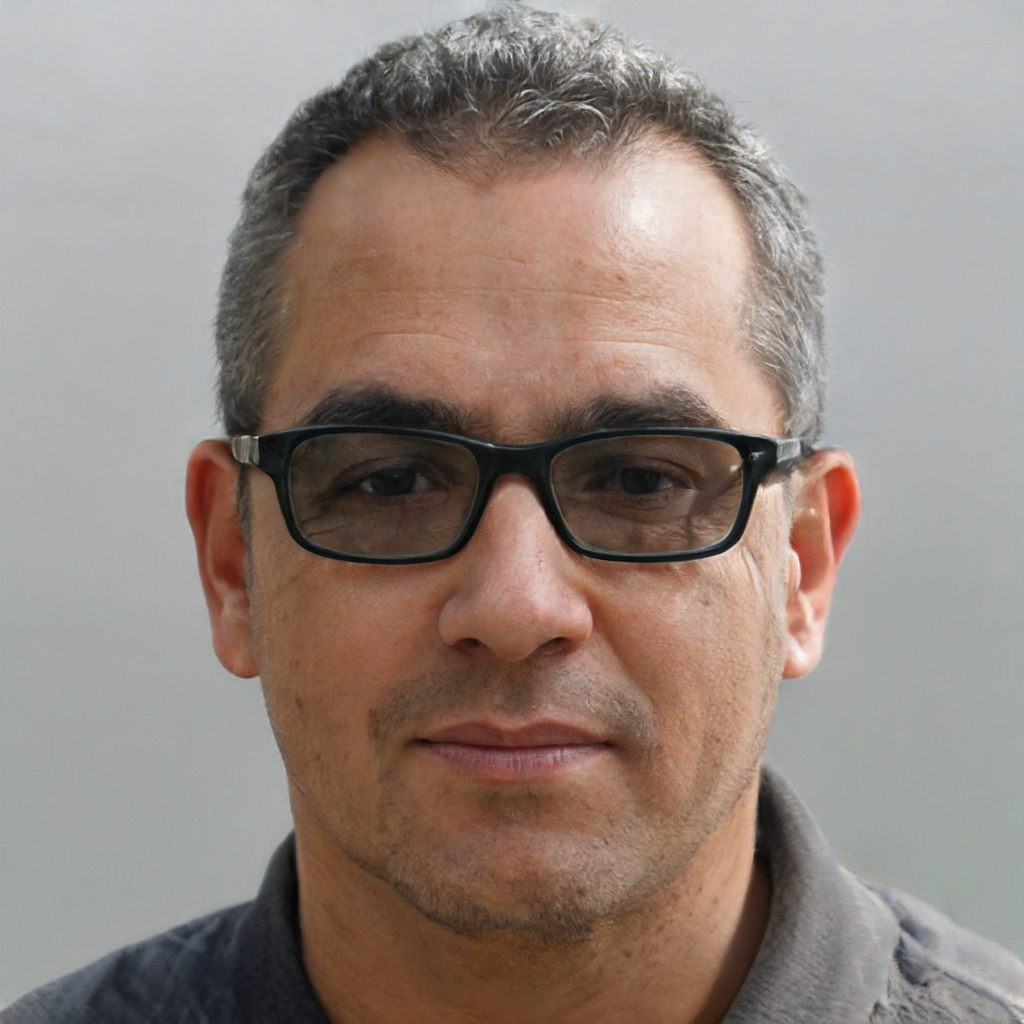
Gender: Male